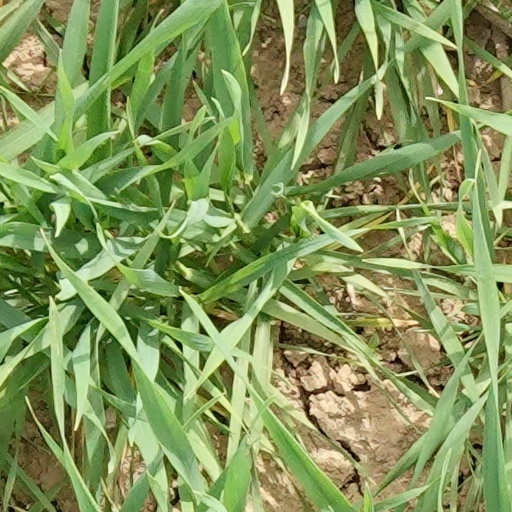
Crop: wheat